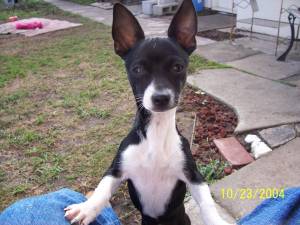
Animal: dog
Breed: chihuahua